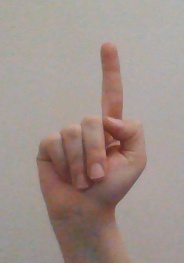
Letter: bb